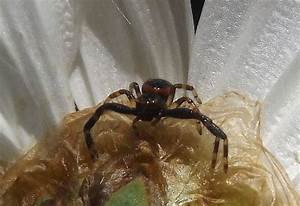
Label: spider